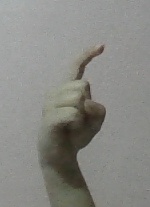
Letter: ra